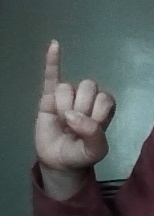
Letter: meem